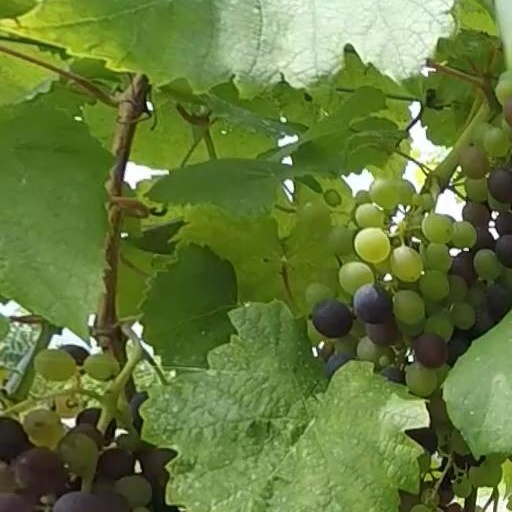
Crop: grape